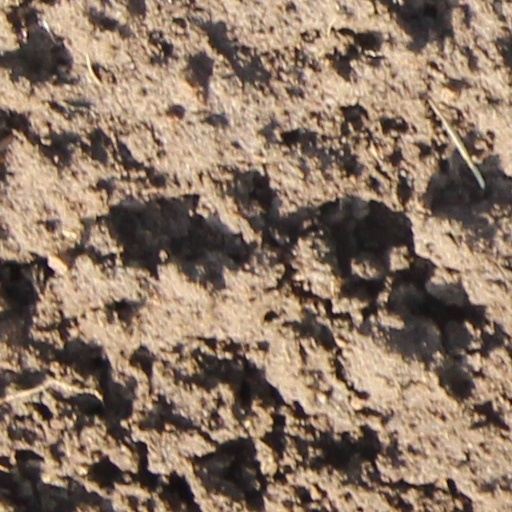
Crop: wheat